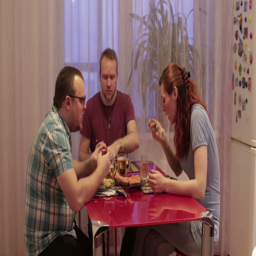
group of people sitting at the table and dinner